Beneath the Leaves

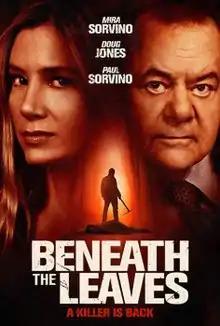
Film poster

Beneath the Leaves is a 2019 American thriller film co-written and directed by Adam Marino. The film was released on February 8, 2019, on Netflix.